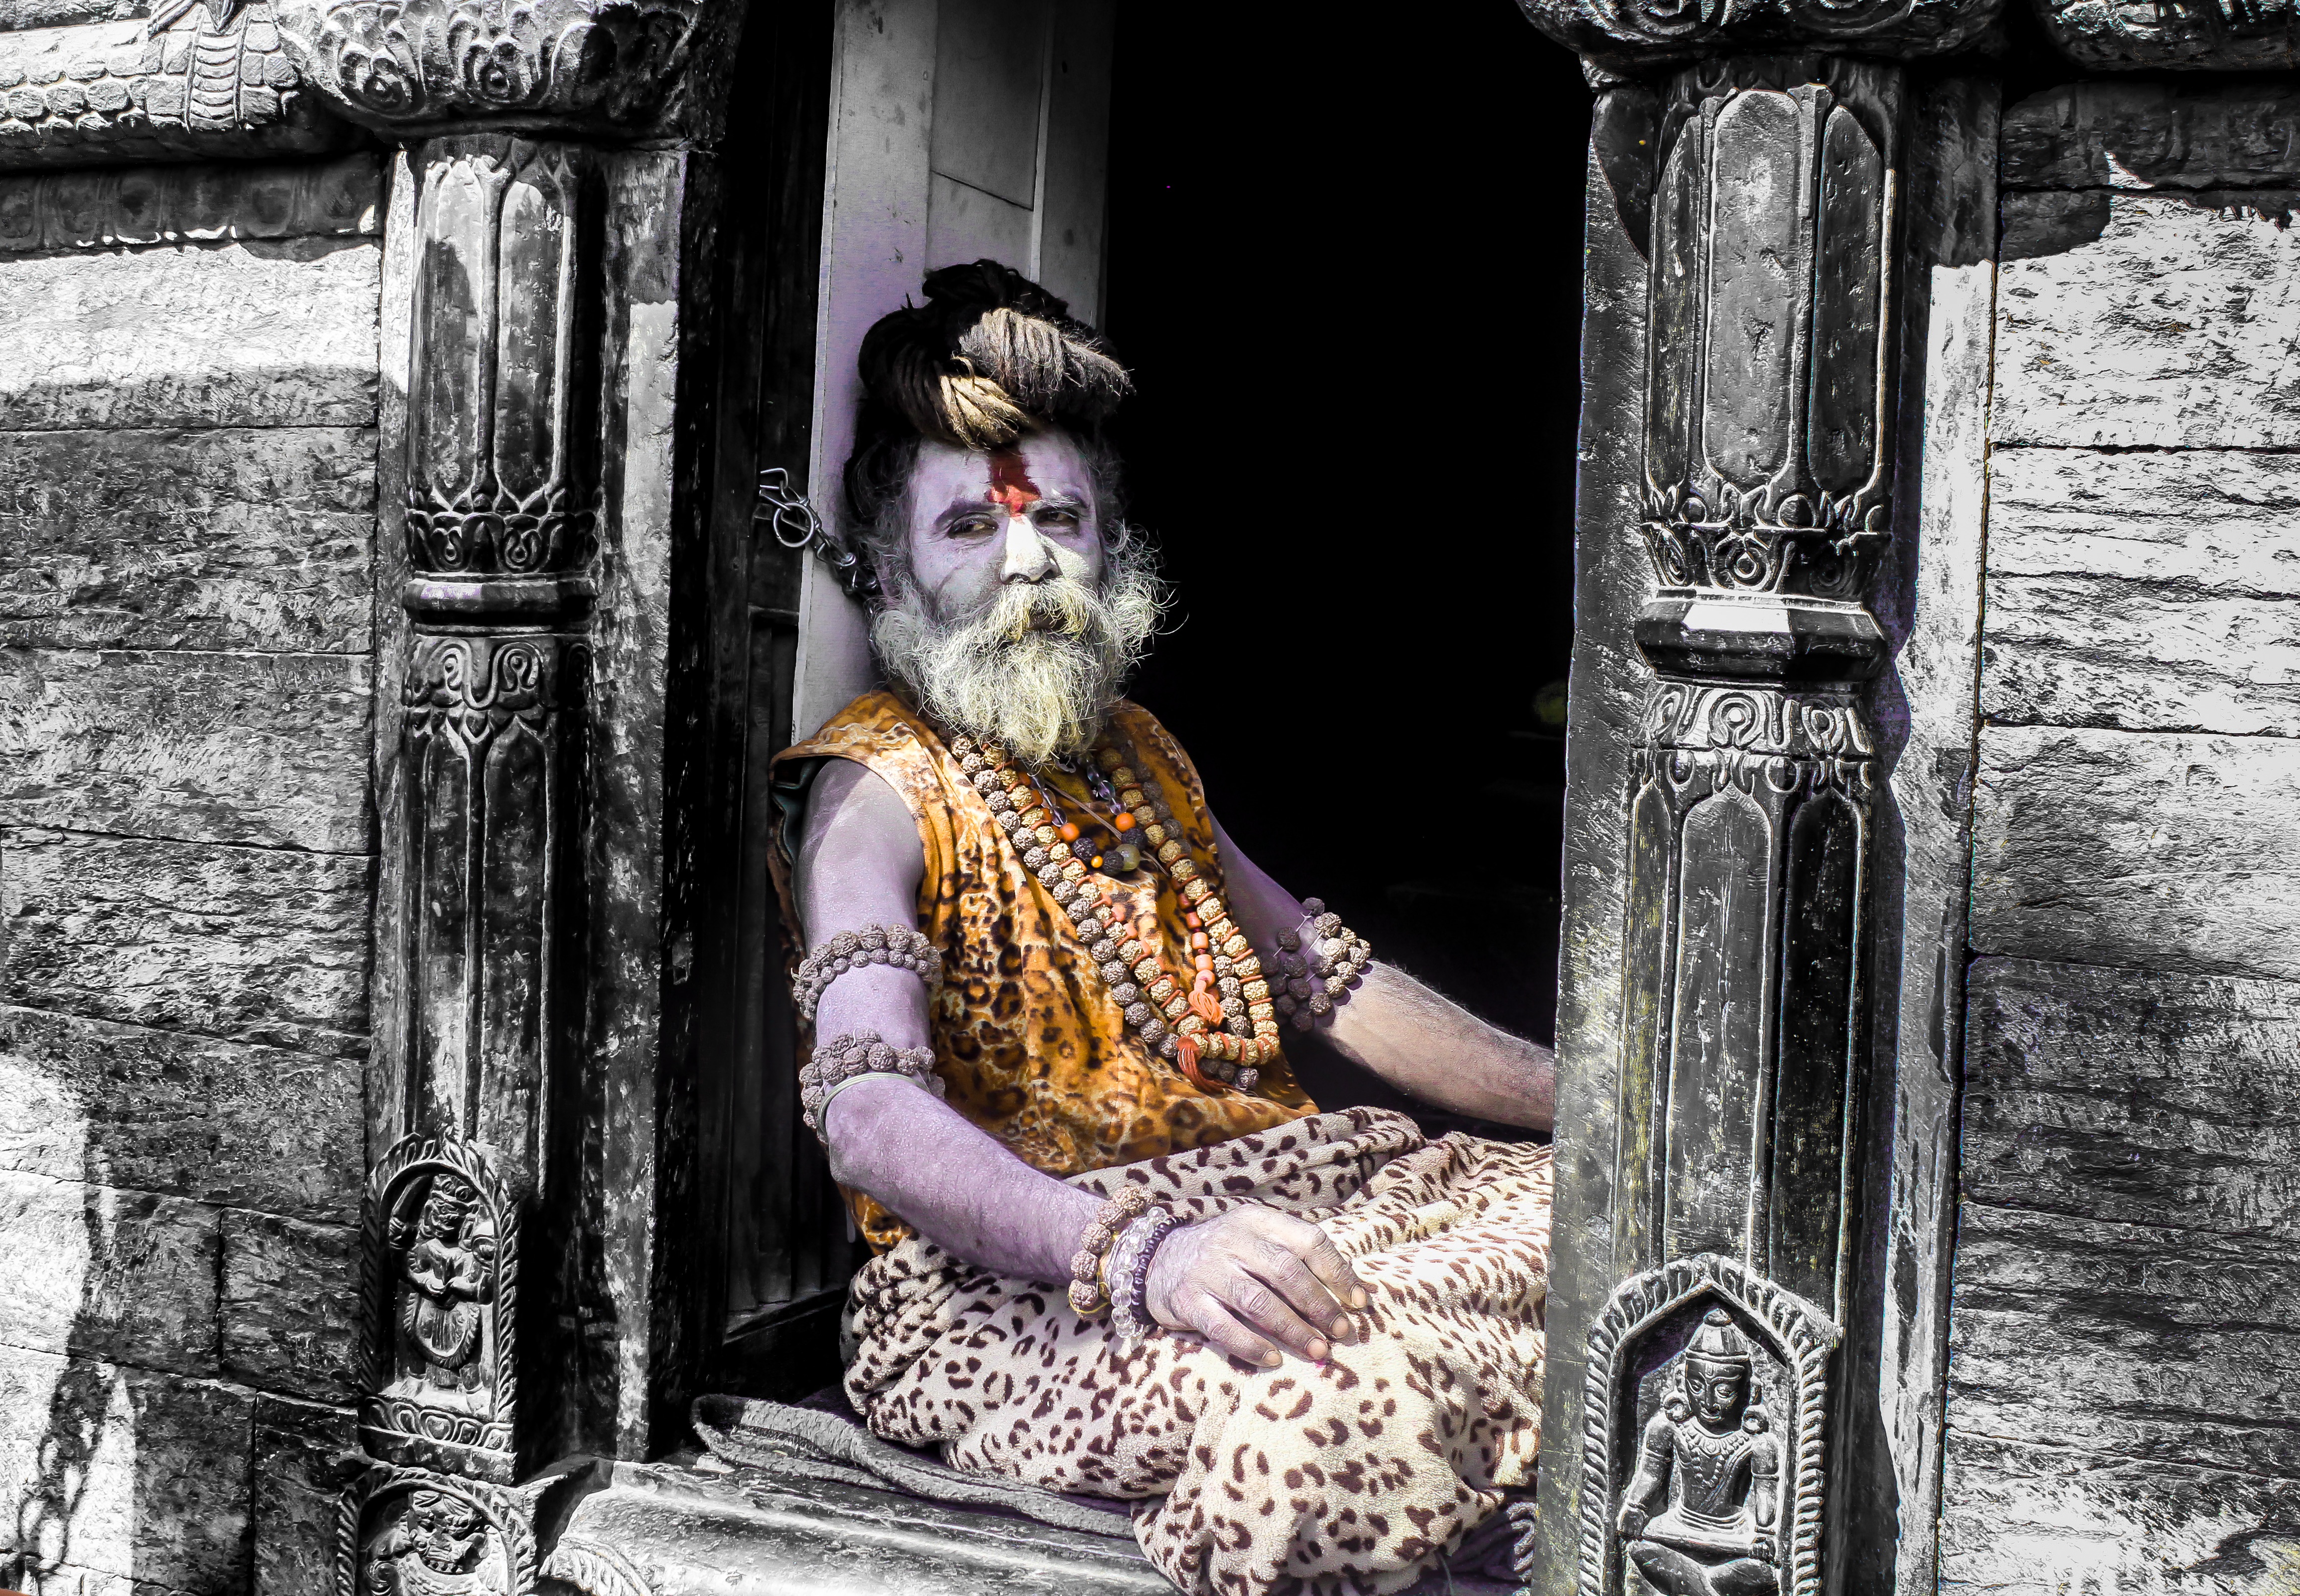
statue, religion, art, temple, photograph, image